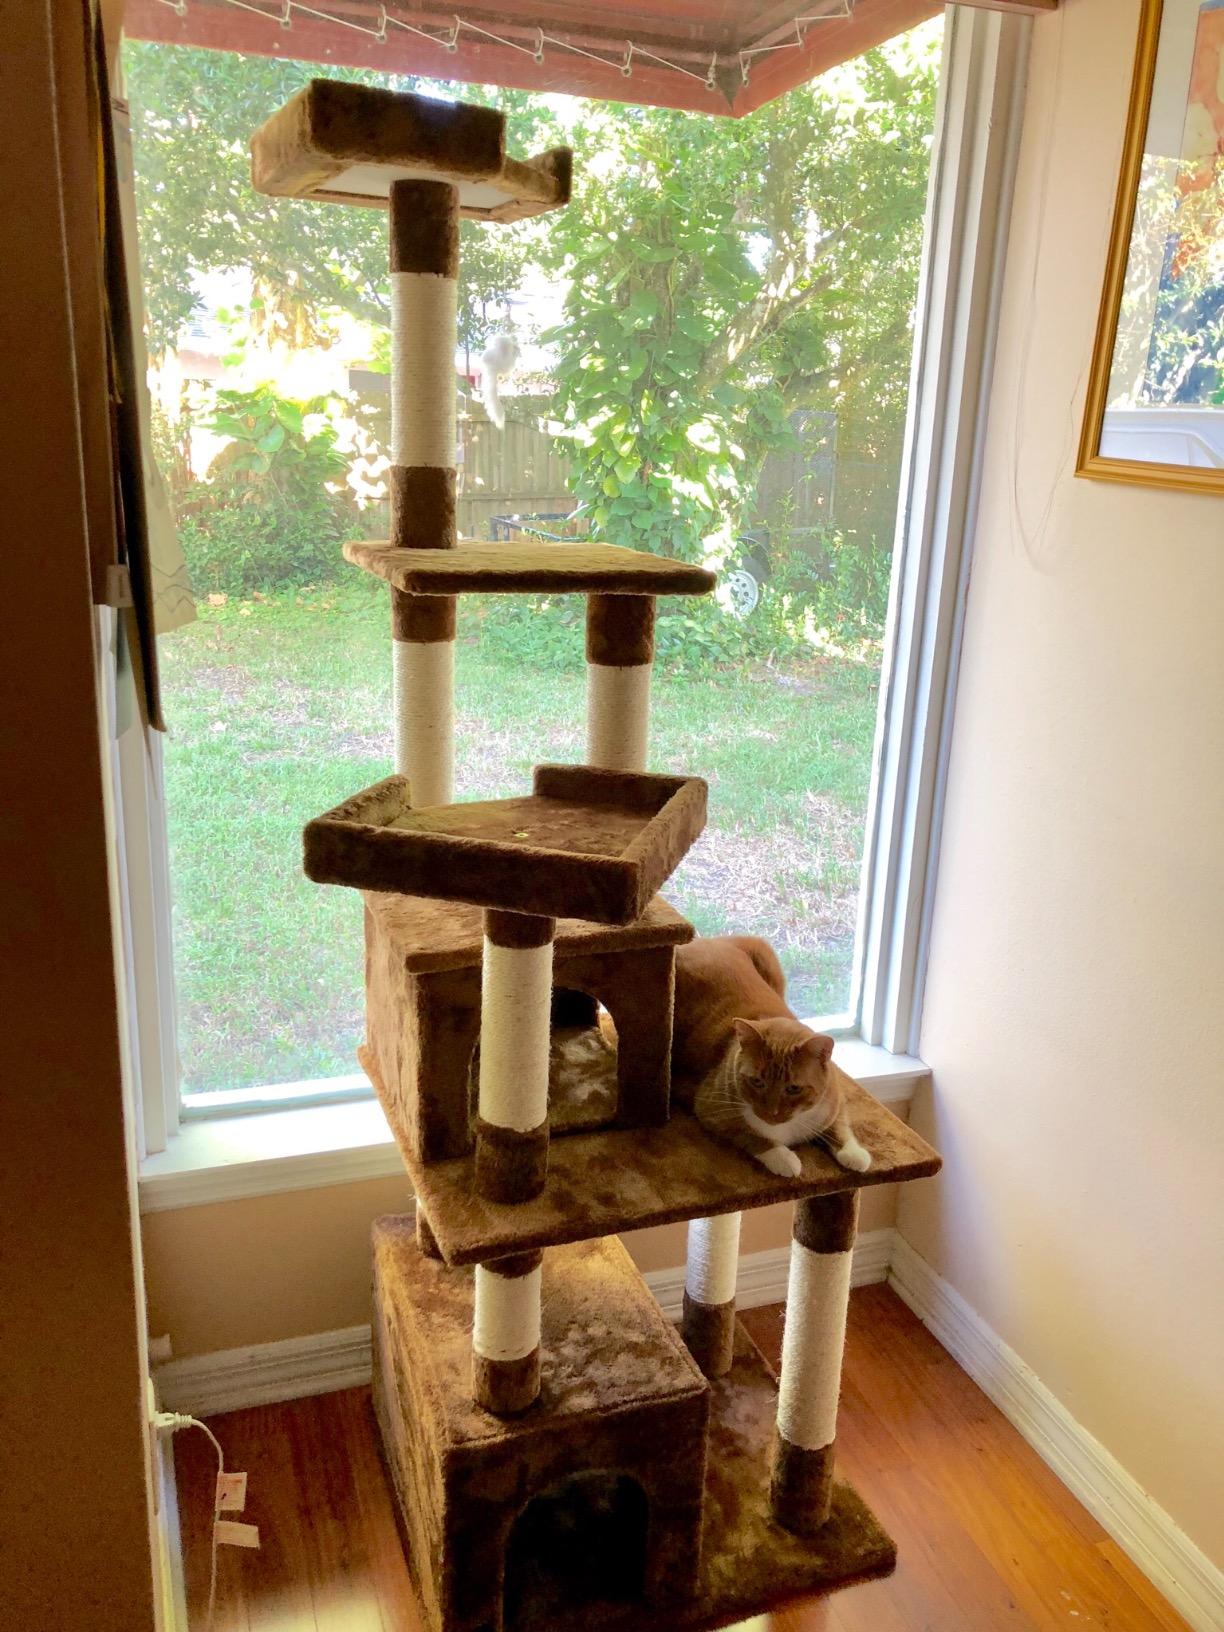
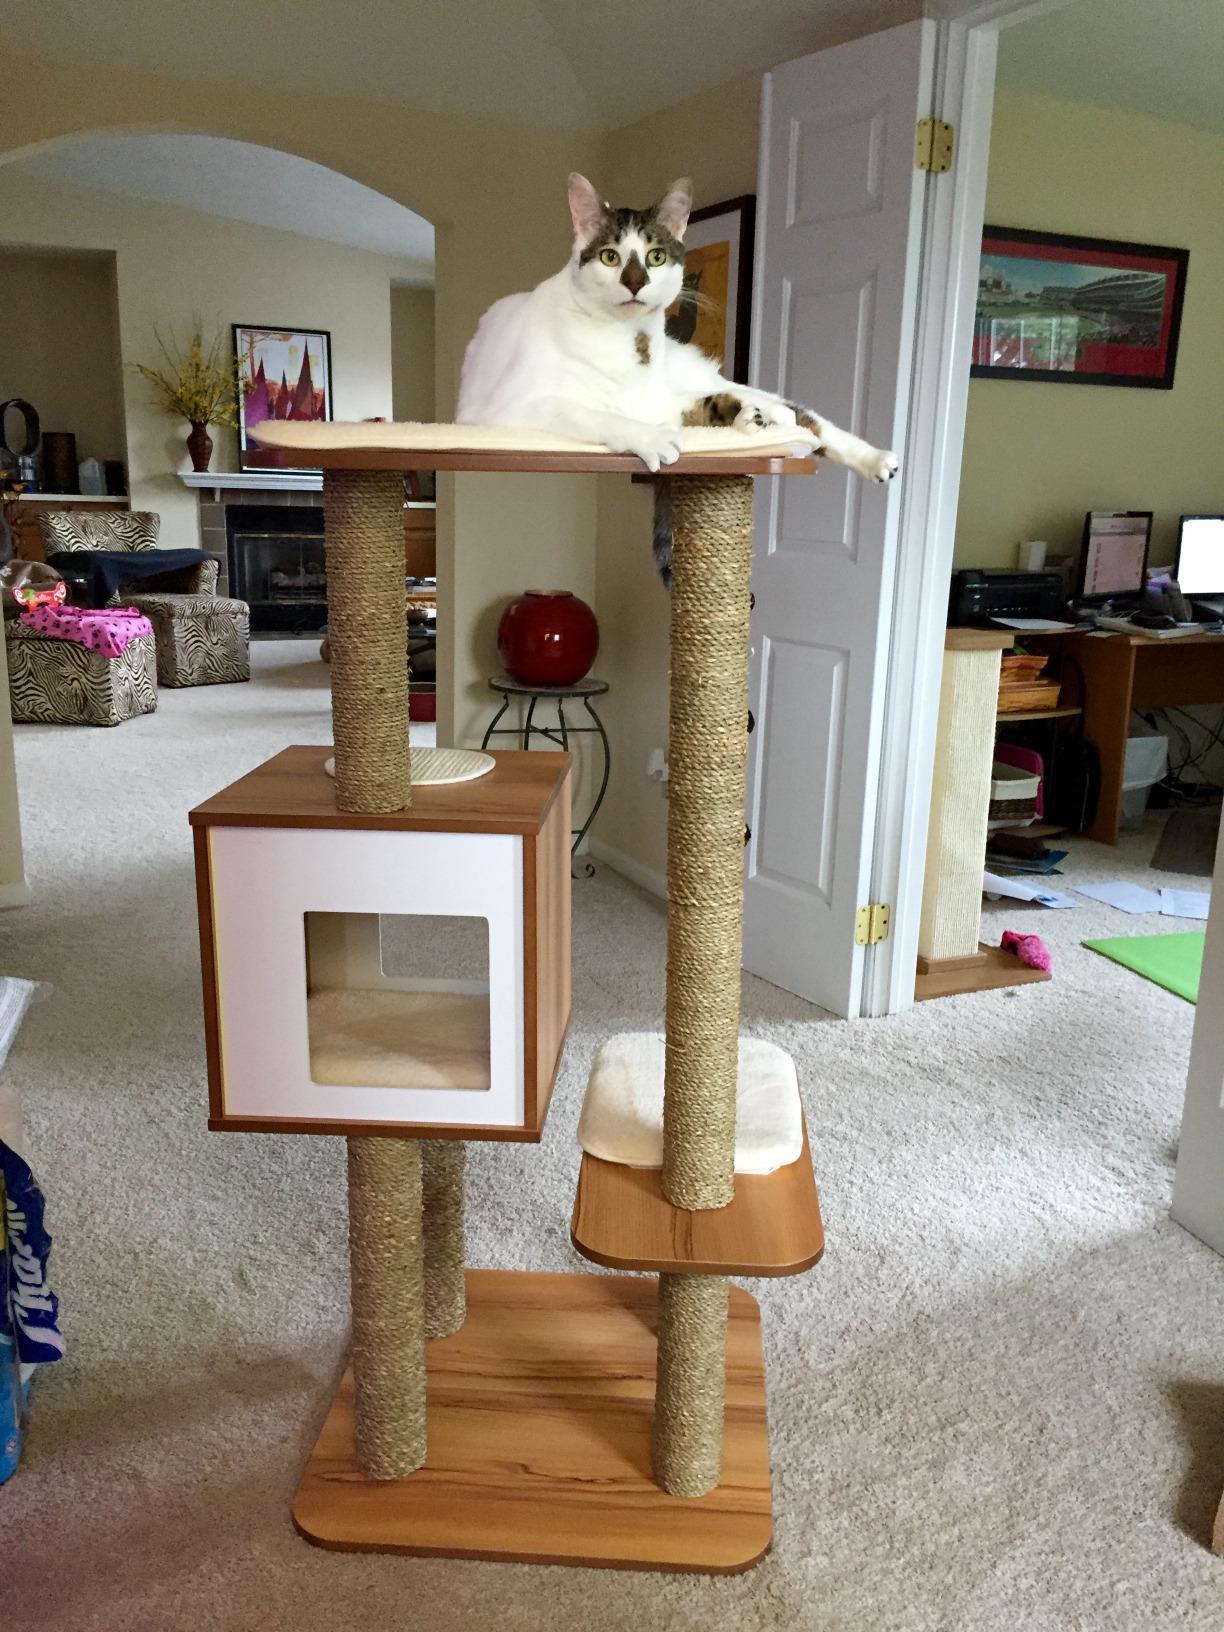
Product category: items_cat tree
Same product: no